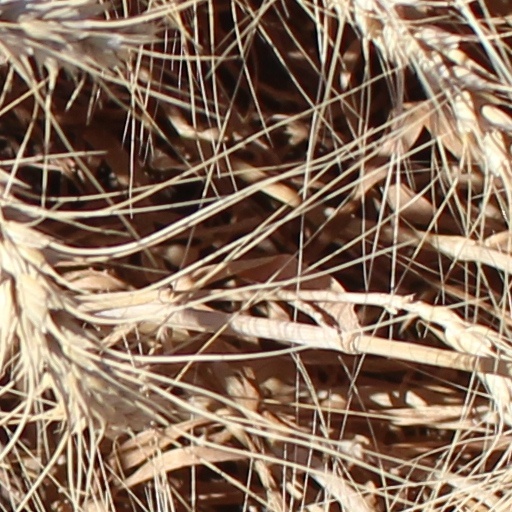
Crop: wheat